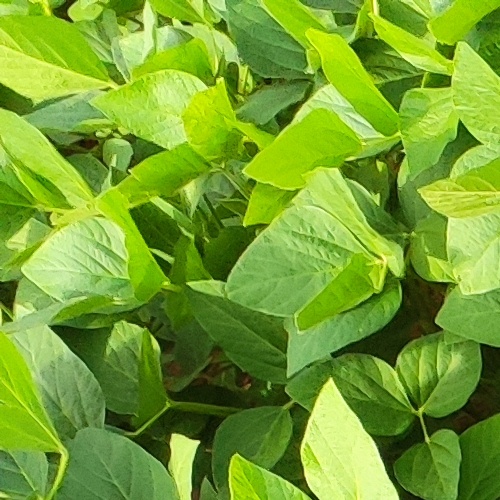
Label: Healthy